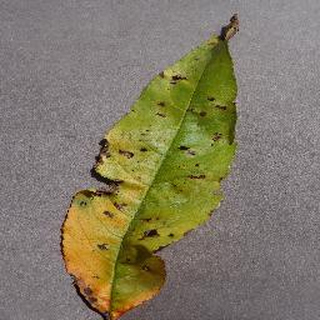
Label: peach_bacterial_spot